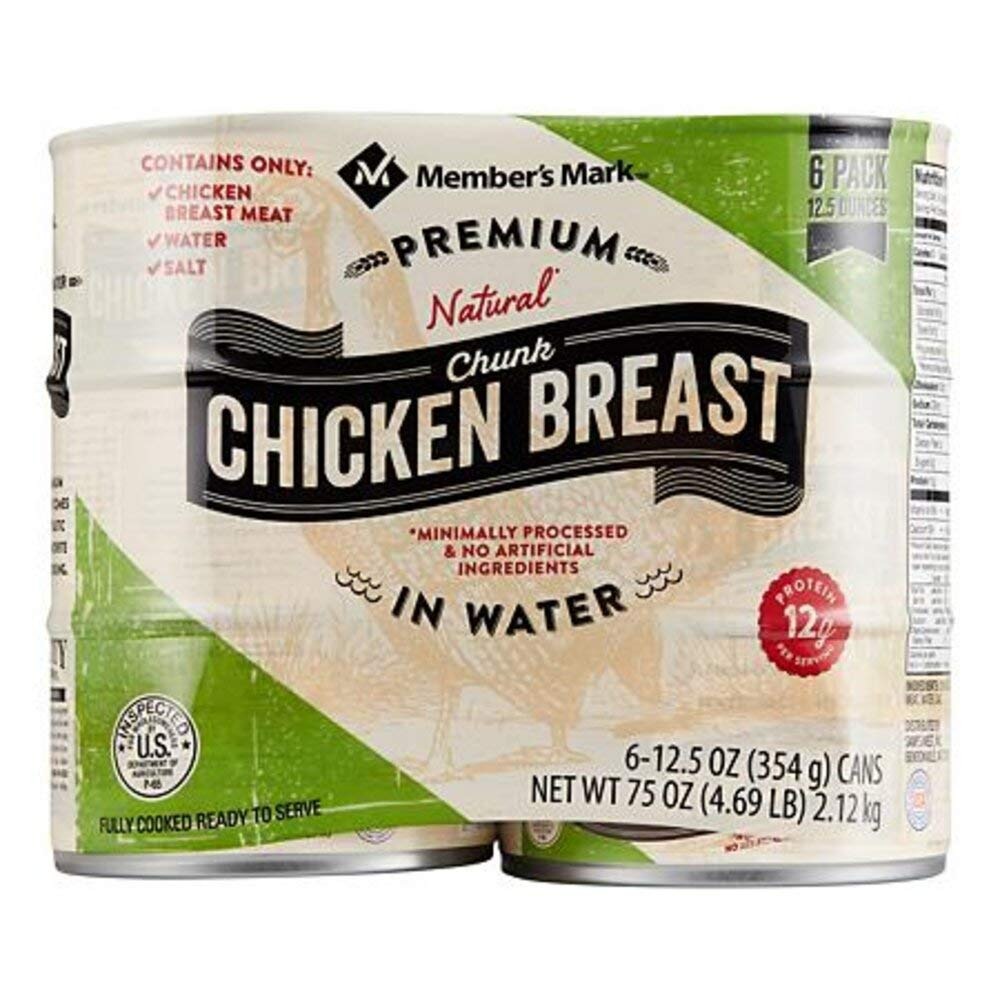
Item Name: Member's Mark Premium Chunk Chicken Breast (12.5 Ounce, 6 Count)
Bullet Point 1: Natural, 98% Fat Free, Minimally Processed & No Artificial Ingredients.
Bullet Point 2: Fully Cooked Chicken Breast in Water.
Bullet Point 3: No MSG, No Preservatives added.
Product Description: Canned chicken breast makes meal preparation a breeze. It is far easier to open a can than prepare raw poultry. Best of all, it is very tender and tasty. Looking for a way to simplify your healthy meal prep? Look no further! Member's Mark Premium Chunk Chicken Breast is fully cooked and ready to add to your favorite casserole or salad.
Value: 75.0
Unit: Ounce

Price: 13.48